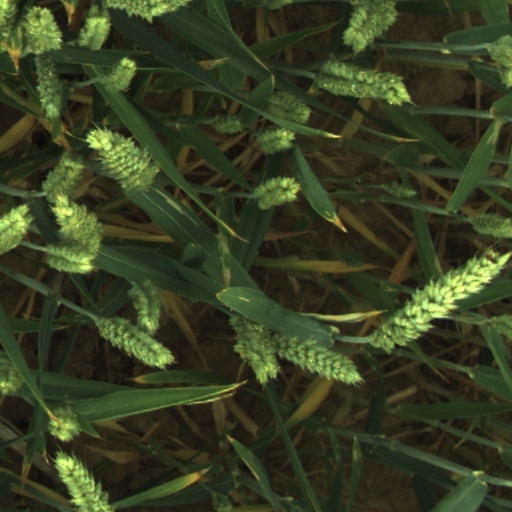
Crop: wheat